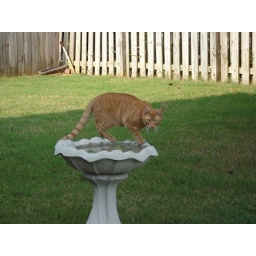
Nothin' the cats like more than fresh water in the bird bath.